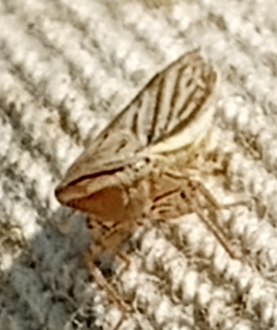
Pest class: non_pest_herbivores